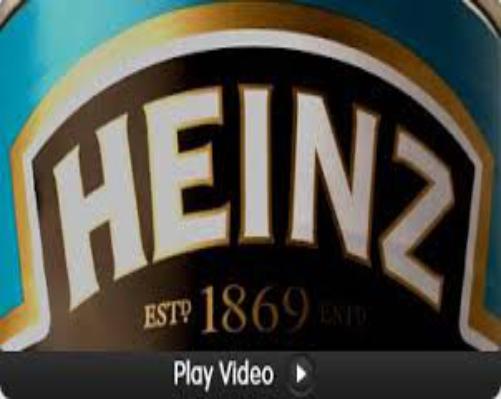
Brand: Heinz Baked Beans
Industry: Food